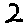
Label: 2